Virandeville

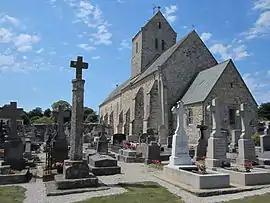
Saint-Amand church

Virandeville is a commune in the Manche department in Normandy in north-western France.